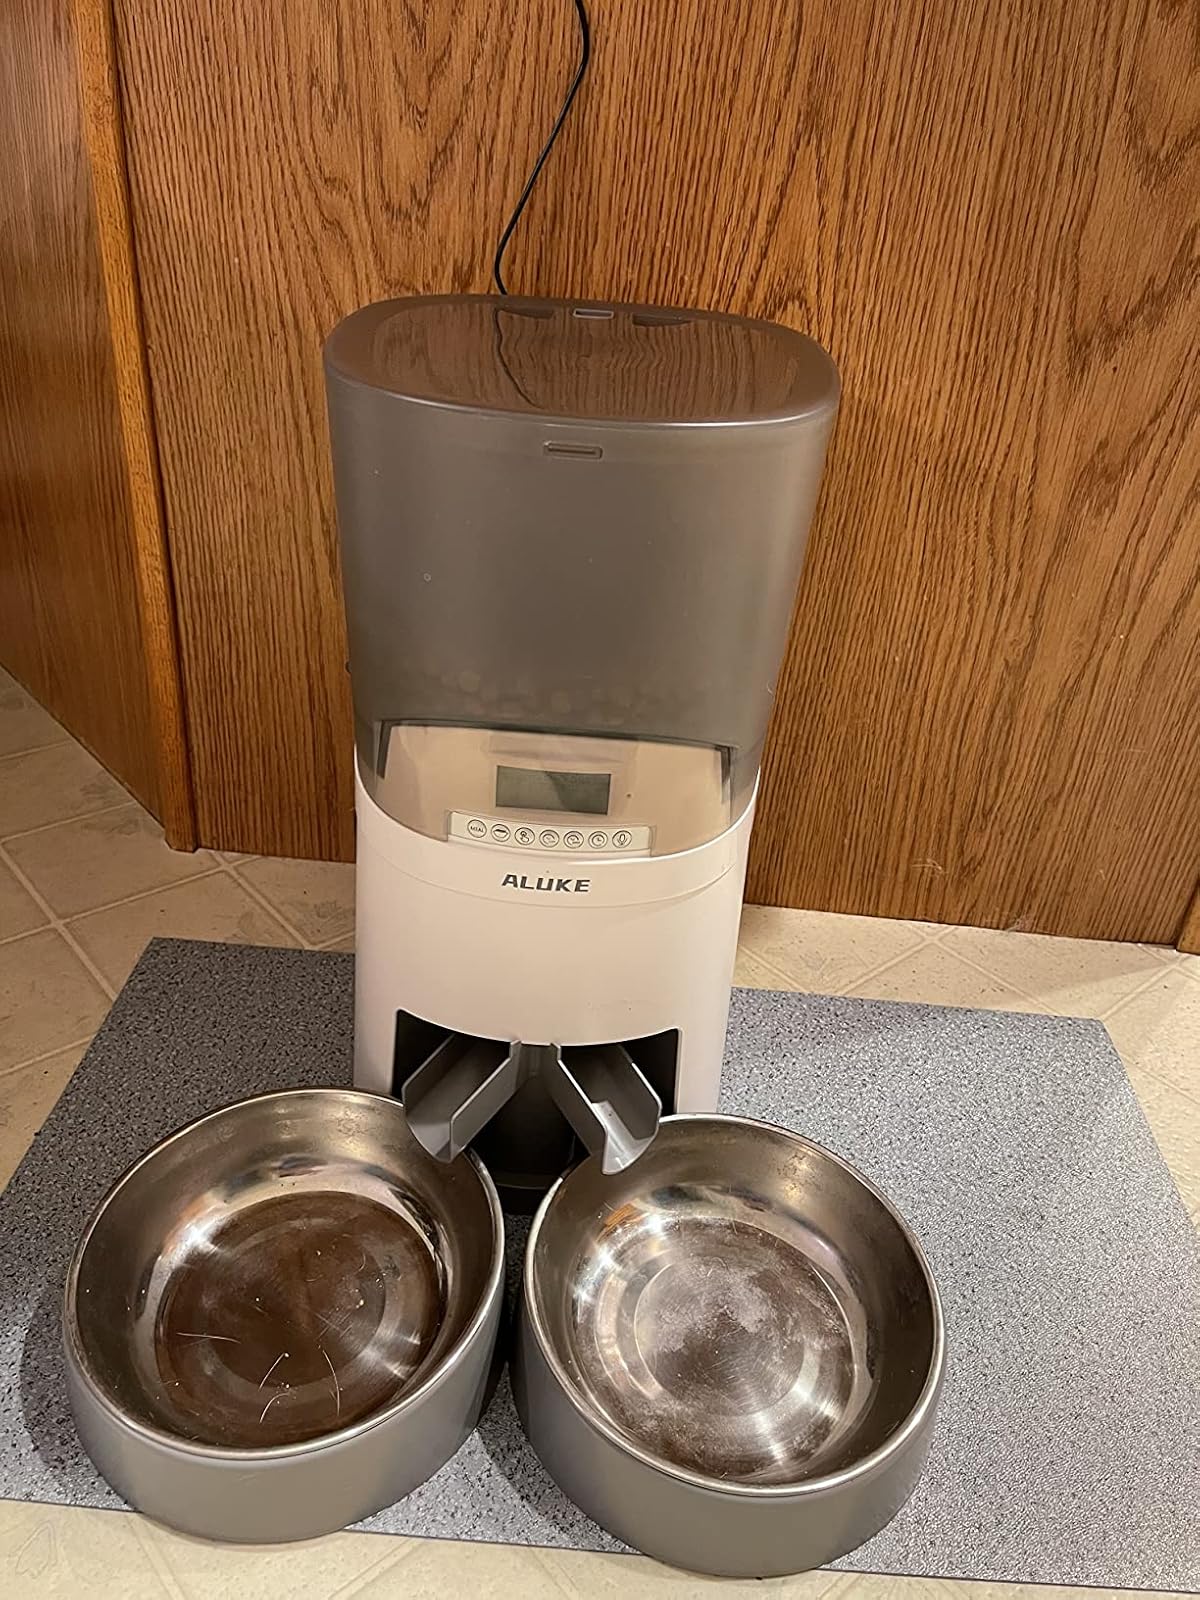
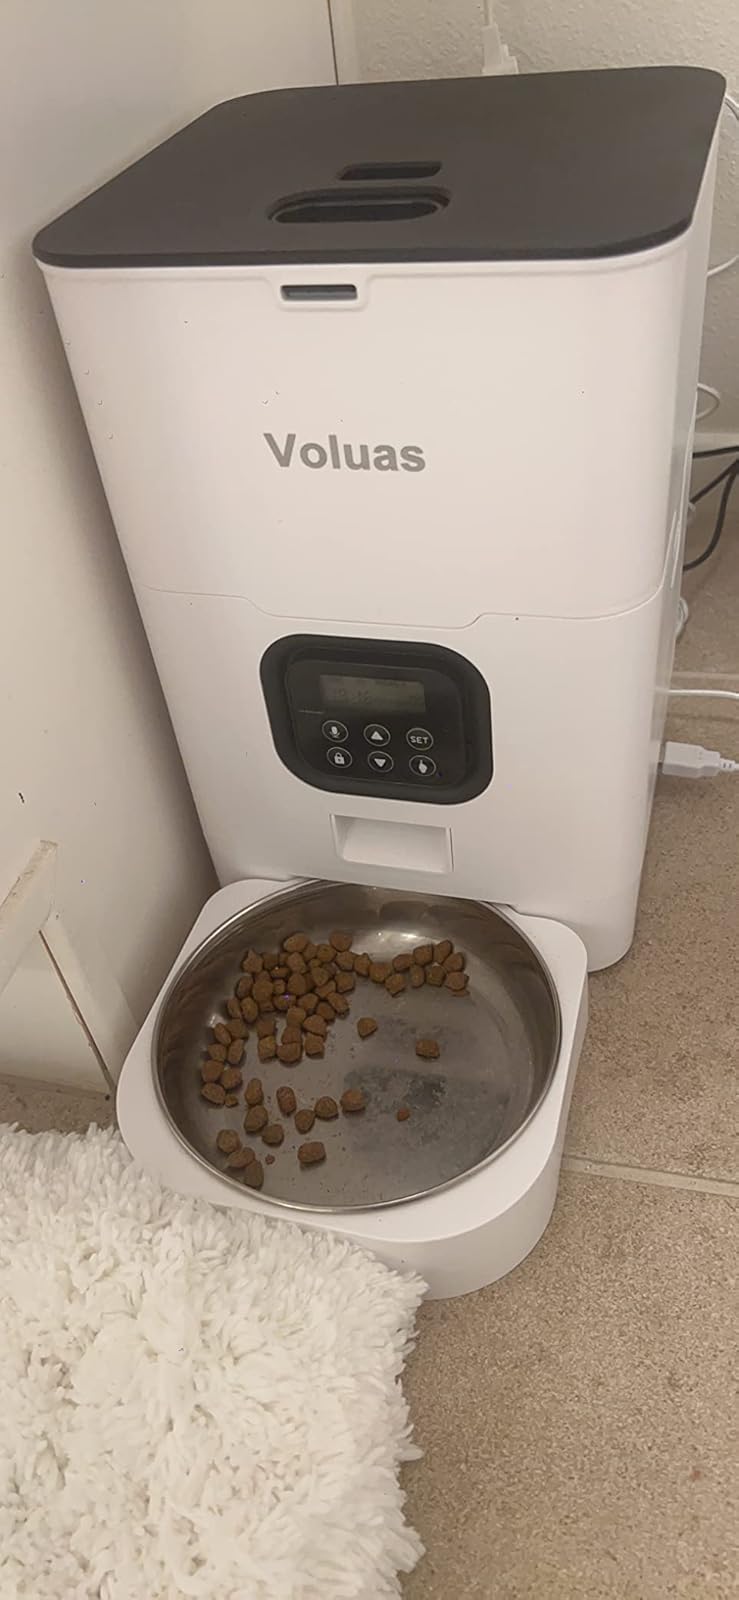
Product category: items_feeder
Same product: no